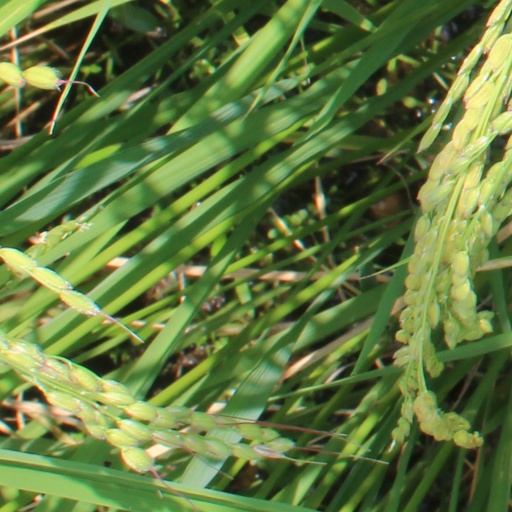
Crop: rice